James Murray (biologist)

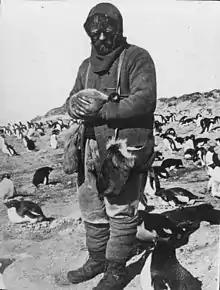
James Murray with Adélie Penguin chick (Nimrod-Expedition)

Dr James Murray FRSE (21 July 1865 – disappeared February 1914) was a Scottish biologist and explorer.